Paul McCartney

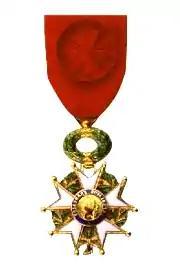
Légion d'honneur

Discussing his relationship with McCartney, Harrison said: "Paul would always help along when you'd done his ten songs—then when he got 'round to doing one of my songs, he would help. It was silly. It was very selfish, actually ... There were a lot of tracks, though, where I played bass ... because what Paul would do—if he'd written a song, he'd learn all the parts for Paul and then come in the studio and say (sometimes he was very difficult): 'Do this'. He'd never give you the opportunity to come out with something."